Temple Israel (Memphis, Tennessee)

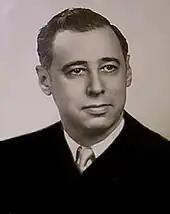
The head of a clean-shaven man wearing a white shirt and light tie, covered by a dark robe

By this time the synagogue had around 1,200 member families, and over 600 children in its religious school. Wax initiated some changes in the congregation's religious practices. One was to have a real ram's horn "shofar" blown on Rosh Hashanah starting in 1954, rather than the trumpet that had been used for a number of years. Under his leadership a number of members also started having bar mitzvah ceremonies for their children, though this did not become common until the 1970s. By the 1970s he had also added Hebrew classes to the religious school.